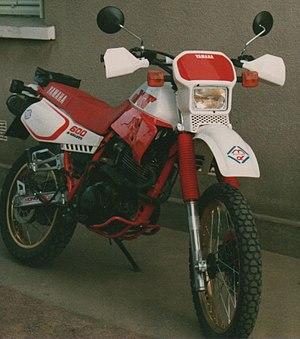
Yamaha XT 600 avec démarrage par kick.
La Yamaha XT 600 est un trail, apparu au catalogue du constructeur nippon à la fin de l'année 1982.